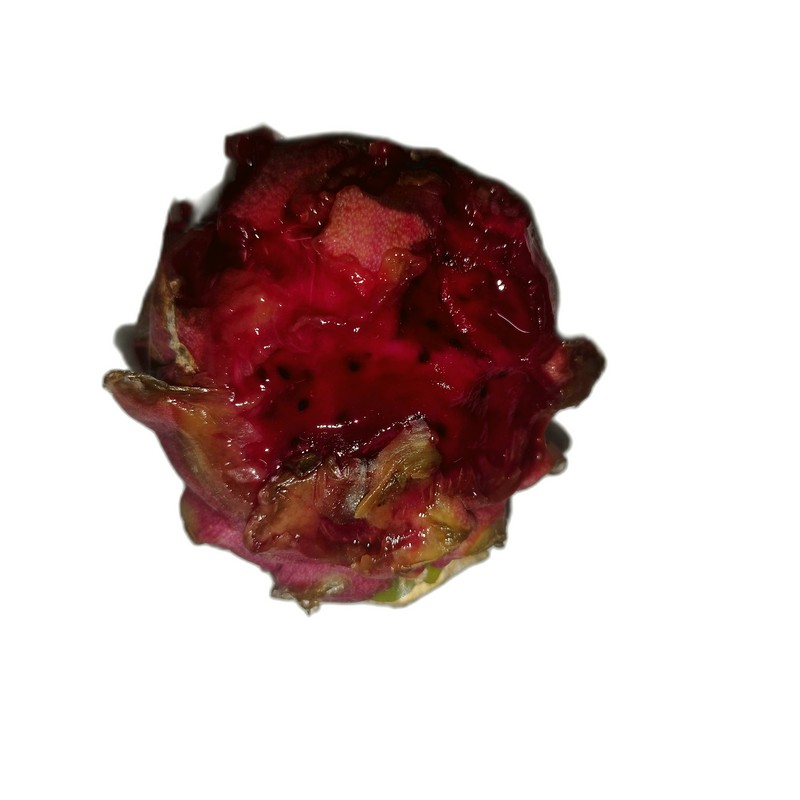
Label: Defect Dragon Fruit